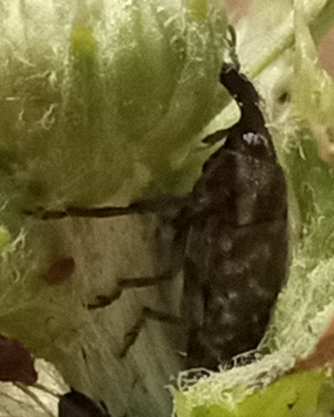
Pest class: non_pest_herbivores